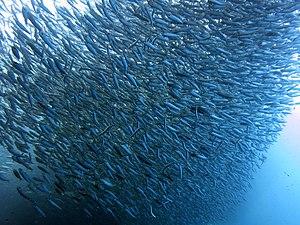
La sardine est une espèce de poissons de la famille des clupéidés. Selon la région, elle prend les noms de célan, célerin, pilchard, royan, sarda, sardinyola. C'est la seule espèce de son genre.